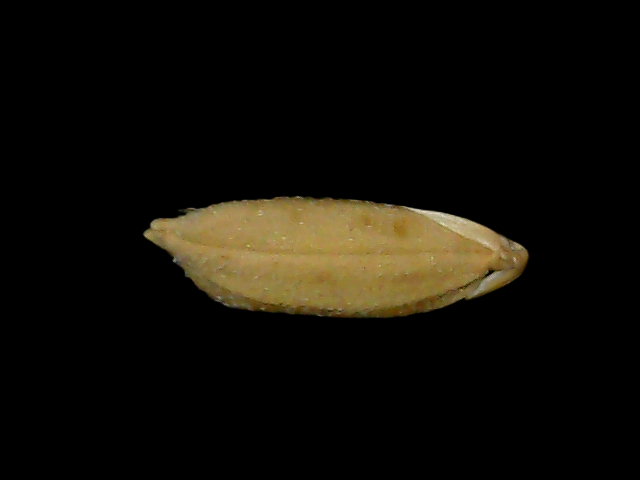
Rice variety: Bd76